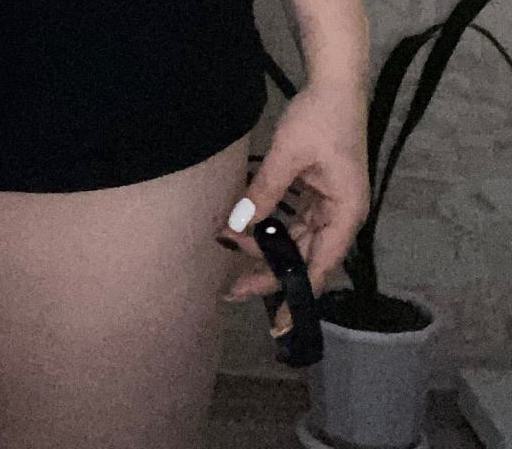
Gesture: no_gesture